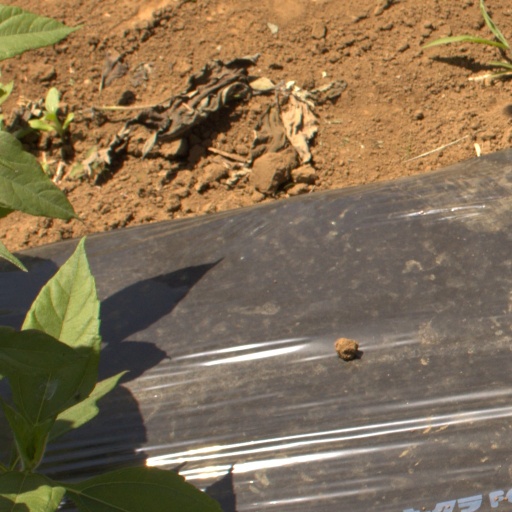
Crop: Jerusalem artichoke